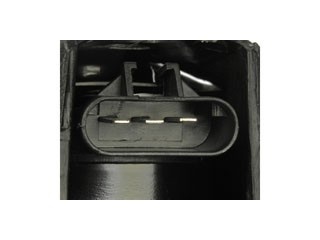
Engine Cooling Fan Assembly Dorman-OE Solutions 620-130
Brand: Dorman-OE Solutions
Category: Vehicles & Parts > Vehicle Parts & Accessories > Motor Vehicle Parts > Motor Vehicle Cooling Systems > Radiator Fans